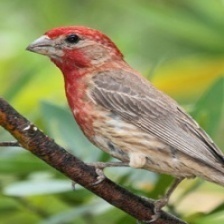
Species: HOUSE FINCH
Scientific name: HAEMORHOUS MEXICANUS
ImageNet parent category: house_finch